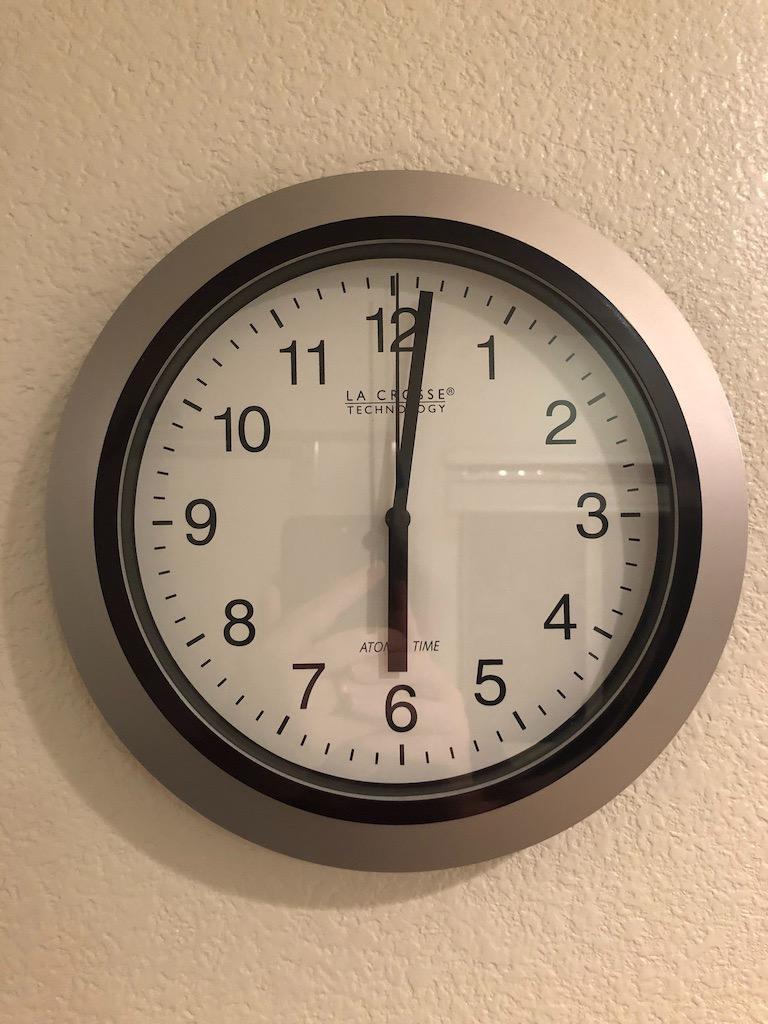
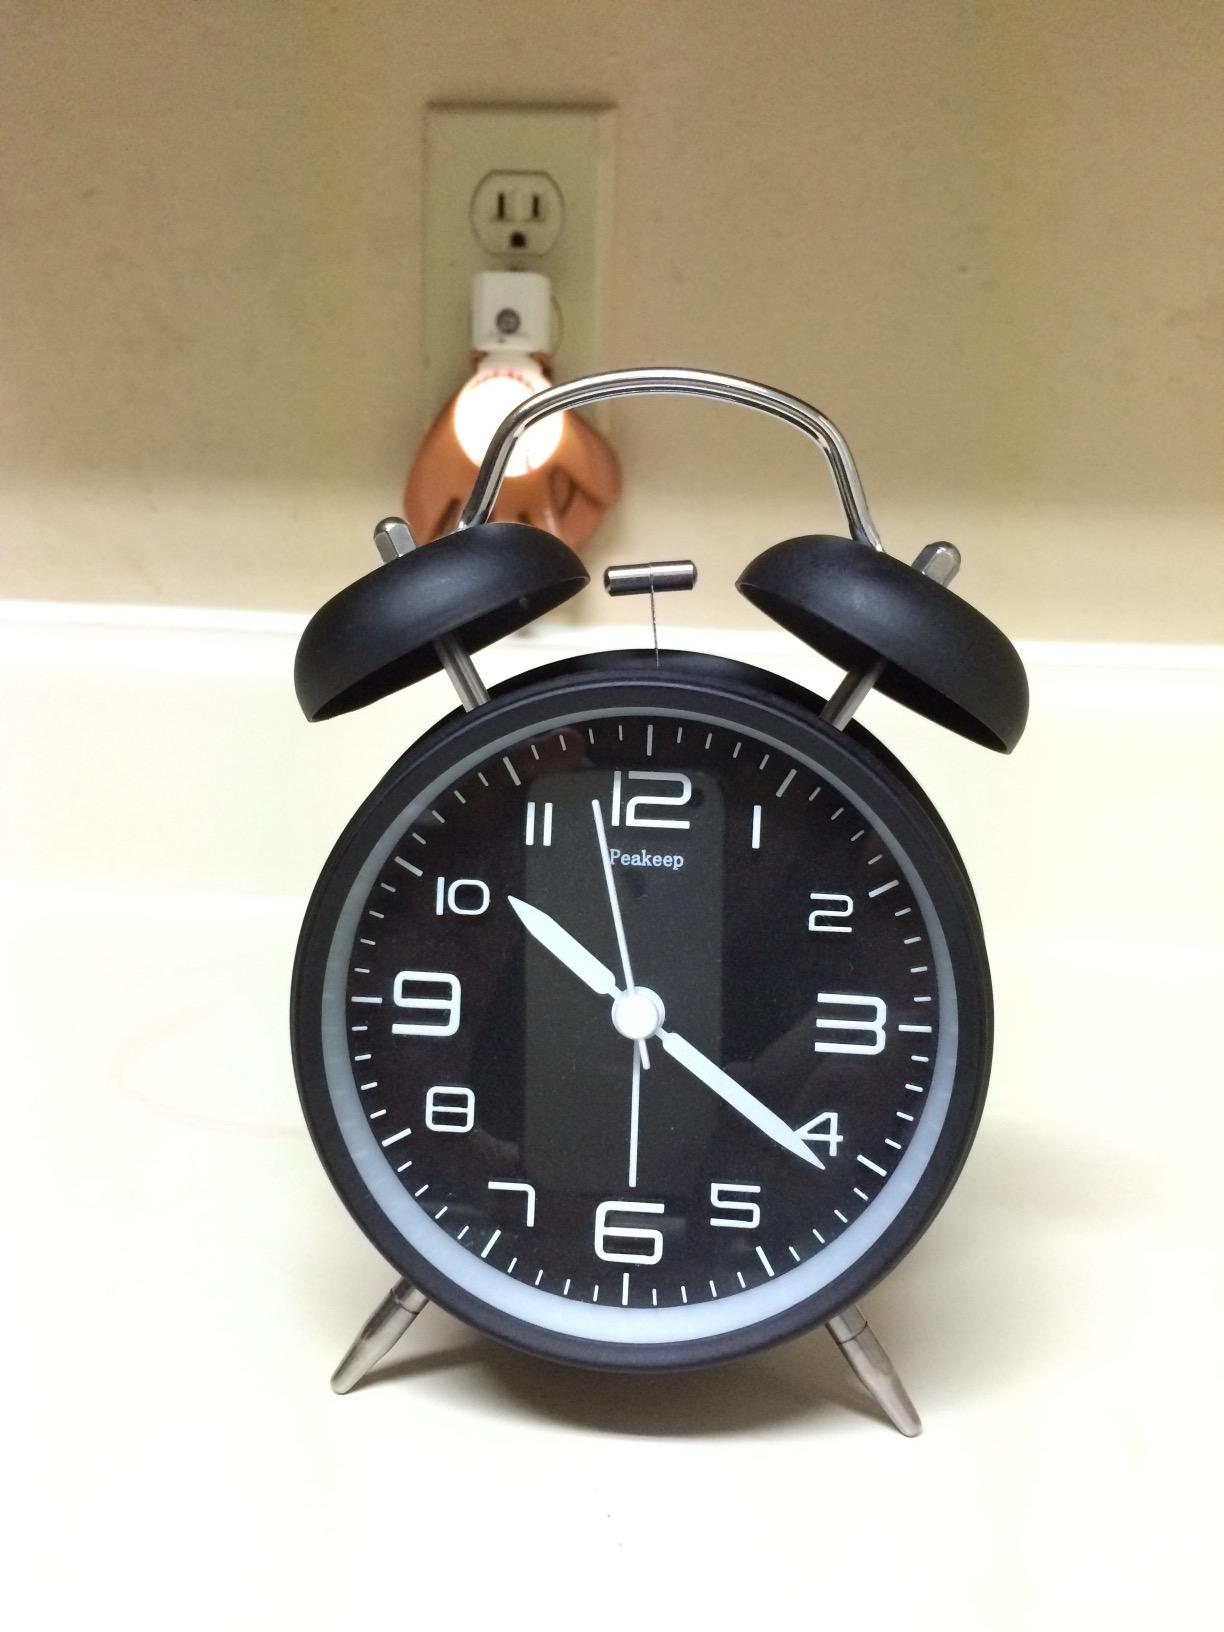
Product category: clock
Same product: no